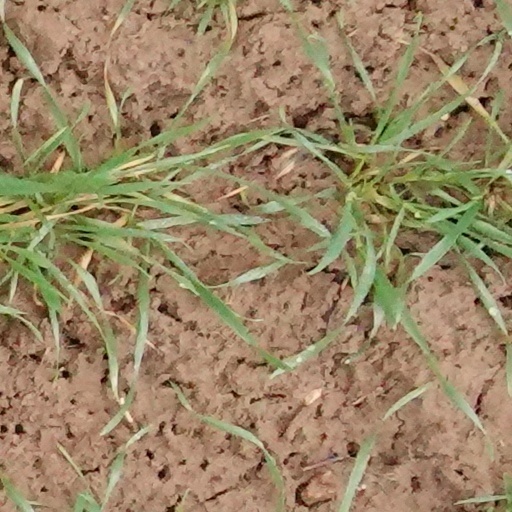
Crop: wheat